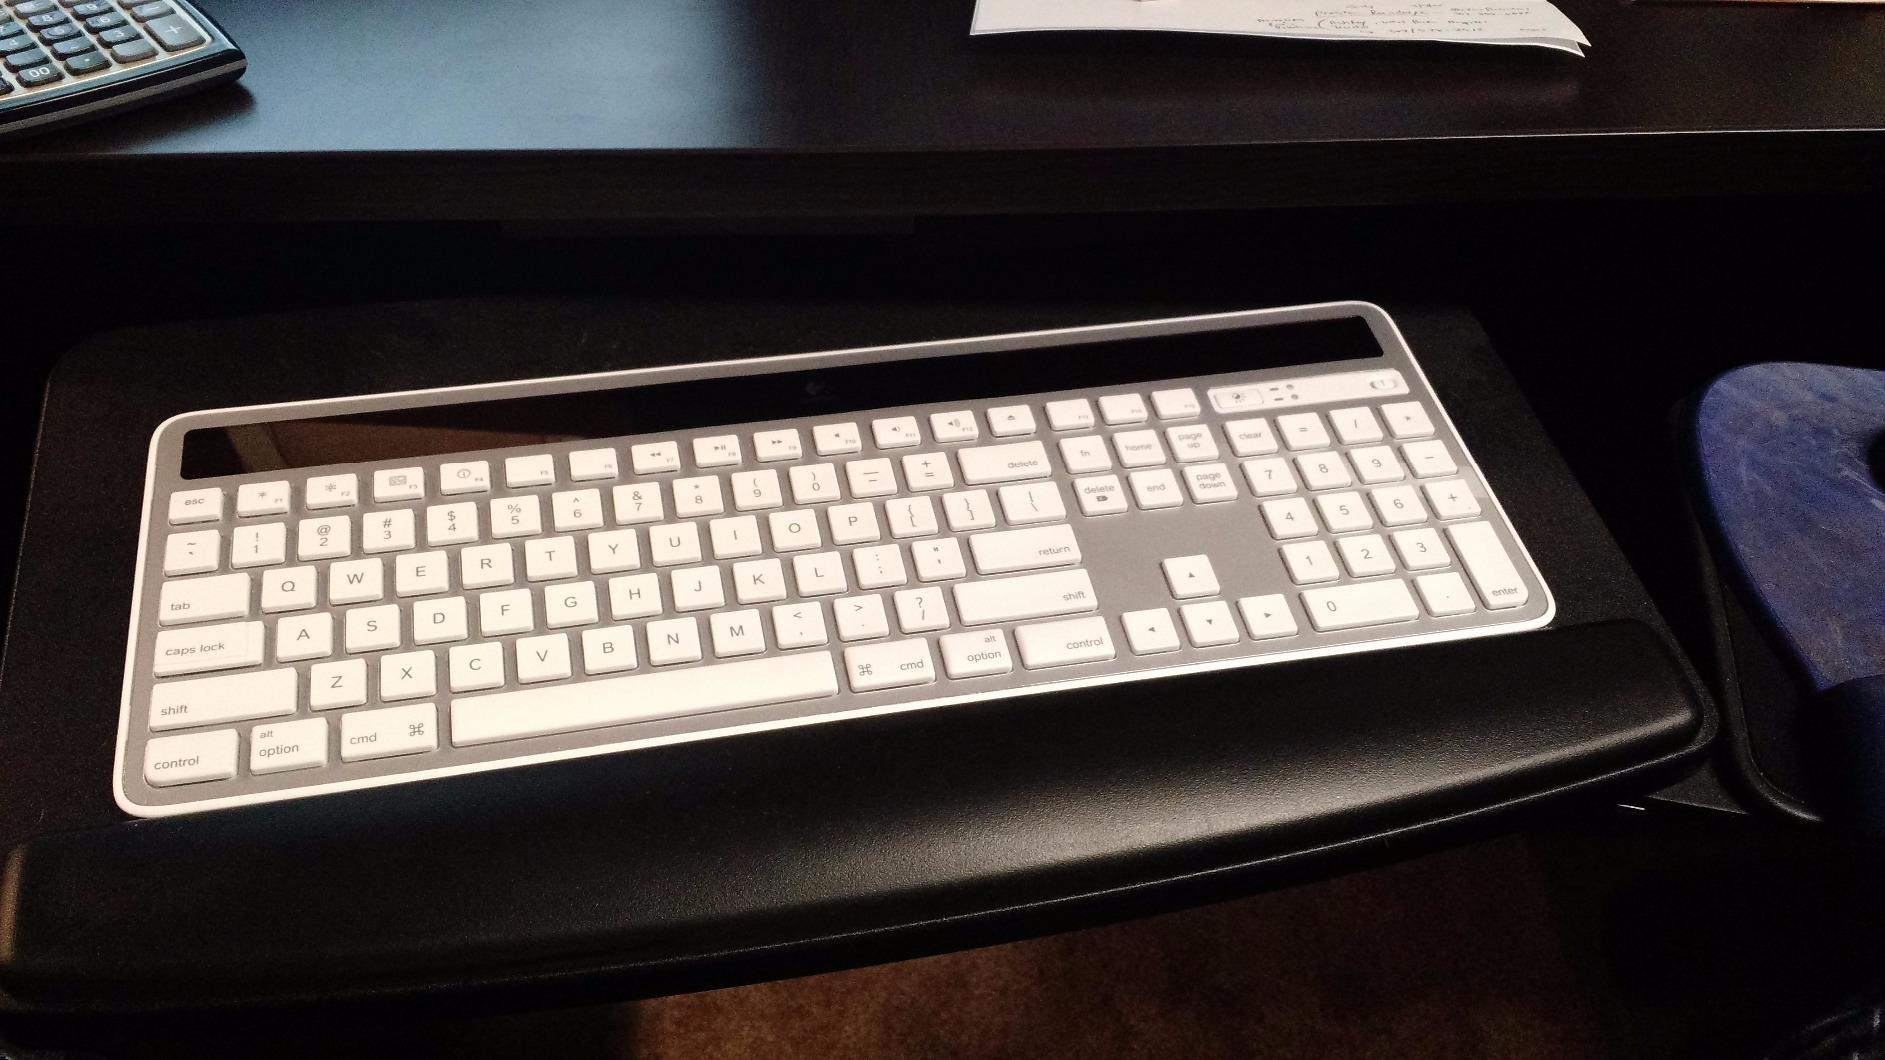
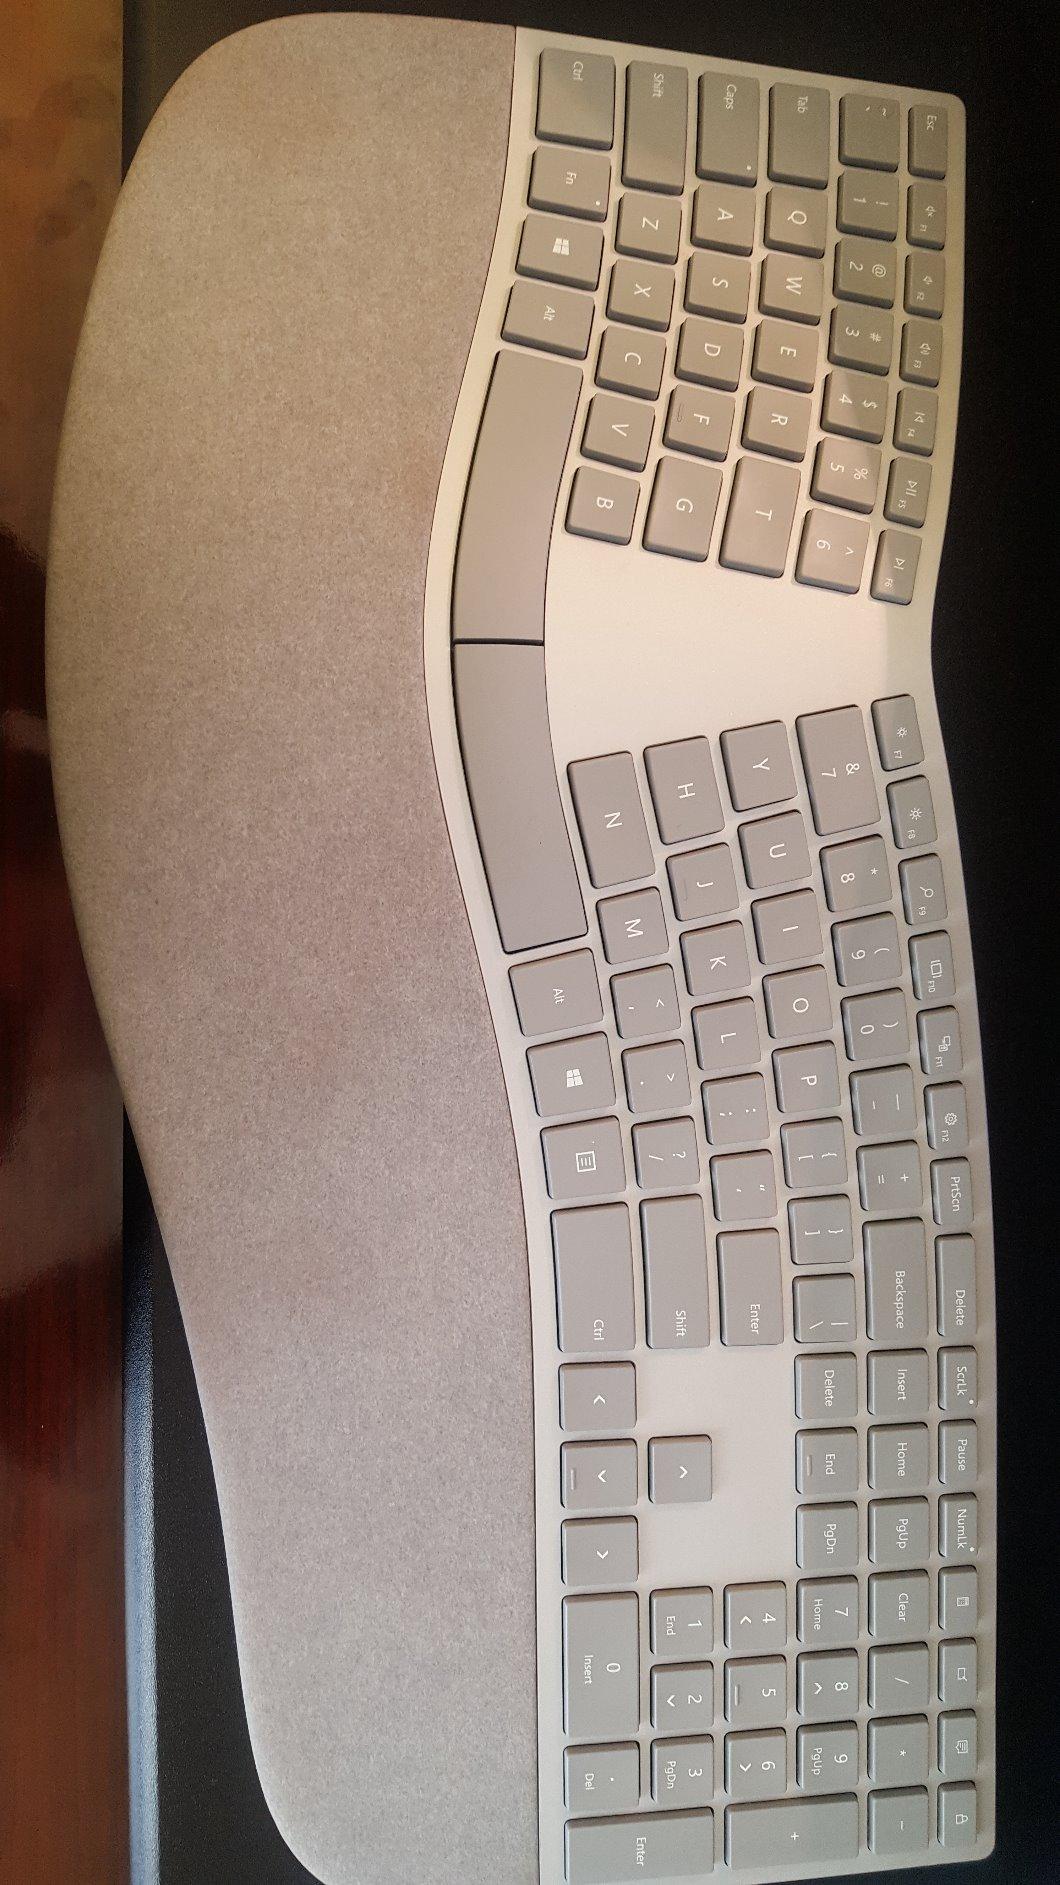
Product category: keyboard
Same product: no